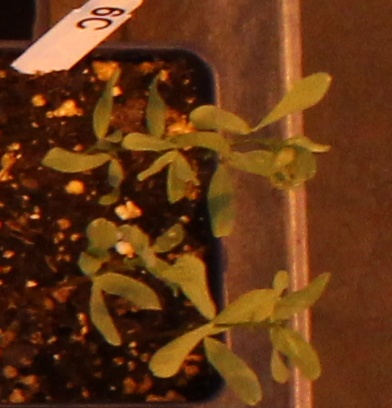
Label: Lentil